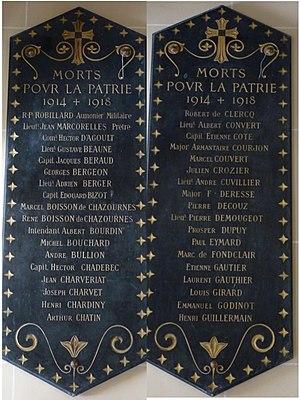
Plaques commémoratives 1
L'école Saint-Thomas d'Aquin-Veritas à Oullins, créé en 1833, est un établissement privé catholique d'enseignement secondaire et supérieur, situé au 56/70 rue du Perron à Oullins. Il fait partie d'un centre scolaire réunissant également une antenne à Saint-Genis-Laval où se trouve un collège, une antenne à Mornant où se trouve une école primaire avec maternelle ainsi qu'un collège et un lycée, et une dernière antenne à Givors où se trouvent deux écoles primaires avec maternelle ainsi qu'un collège, le lycée professionnel étant transféré sur d'autres structures. Elle est appelée par l'abréviation de « St Thom' » ou « St Thomas » par les élèves. Le centre scolaire rassemble près de 3 700 élèves et étudiants.